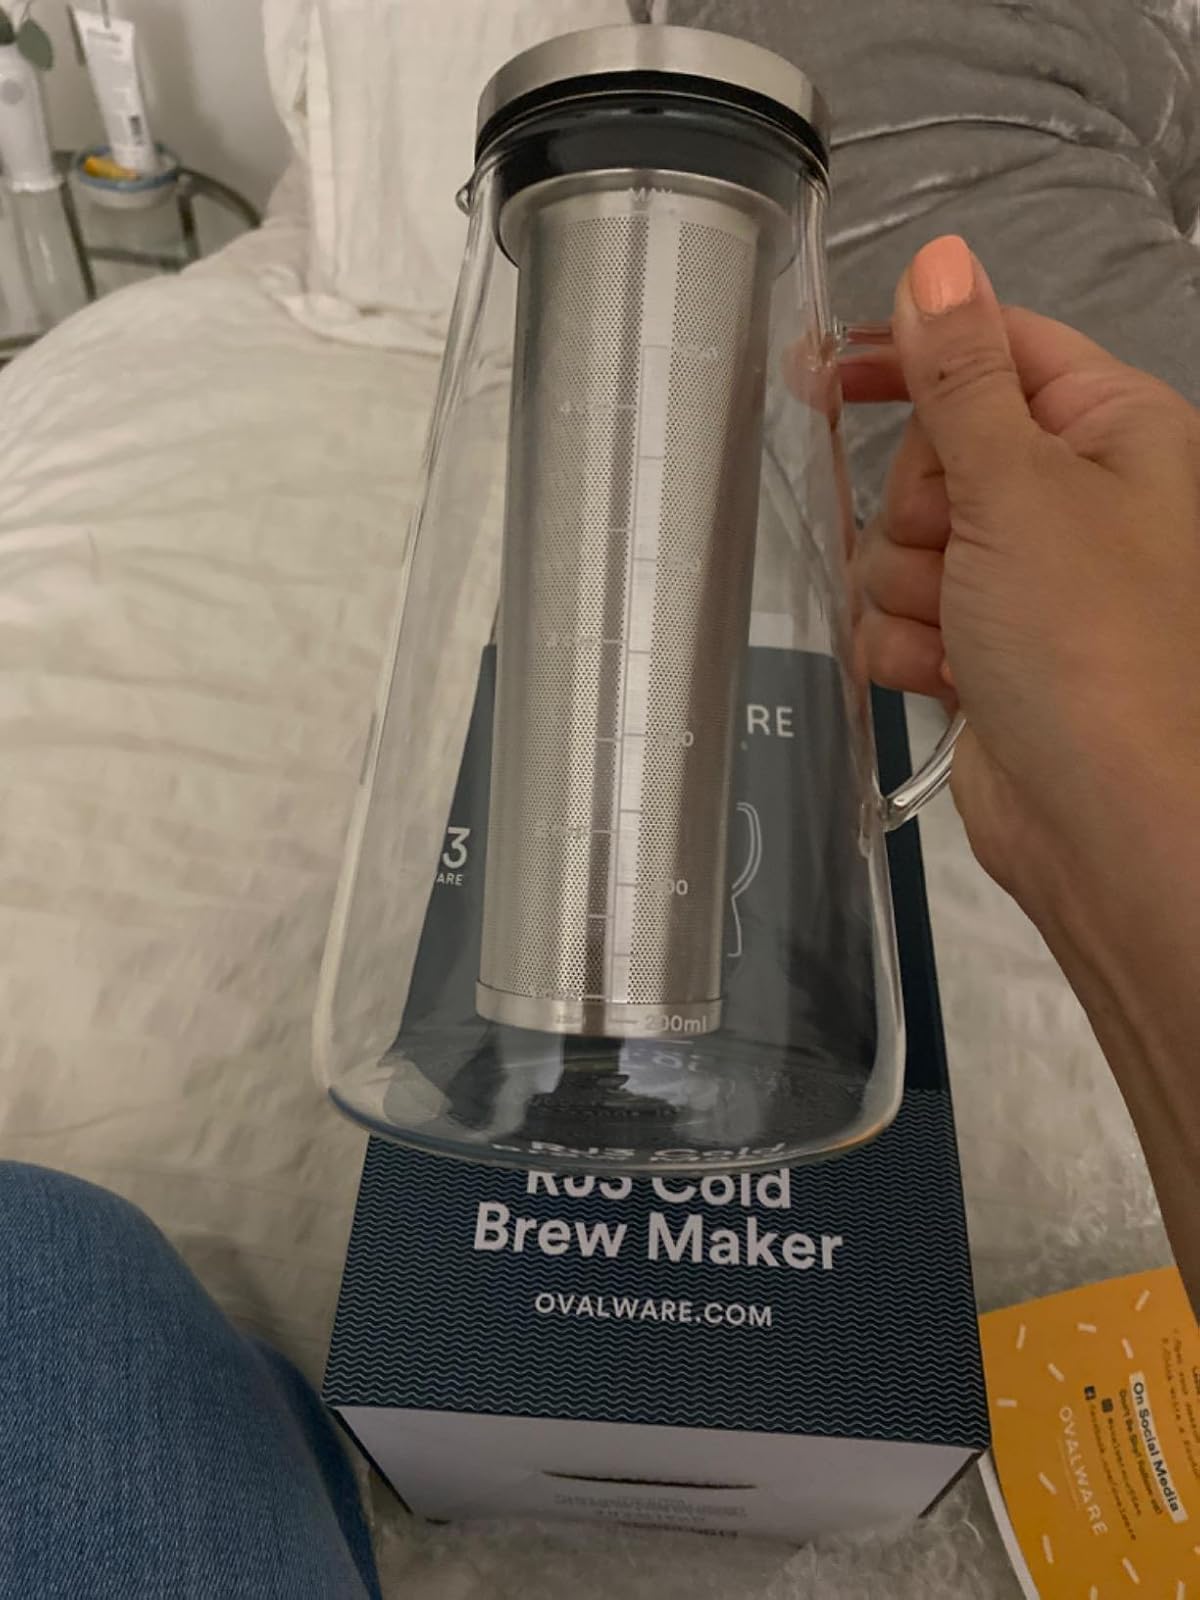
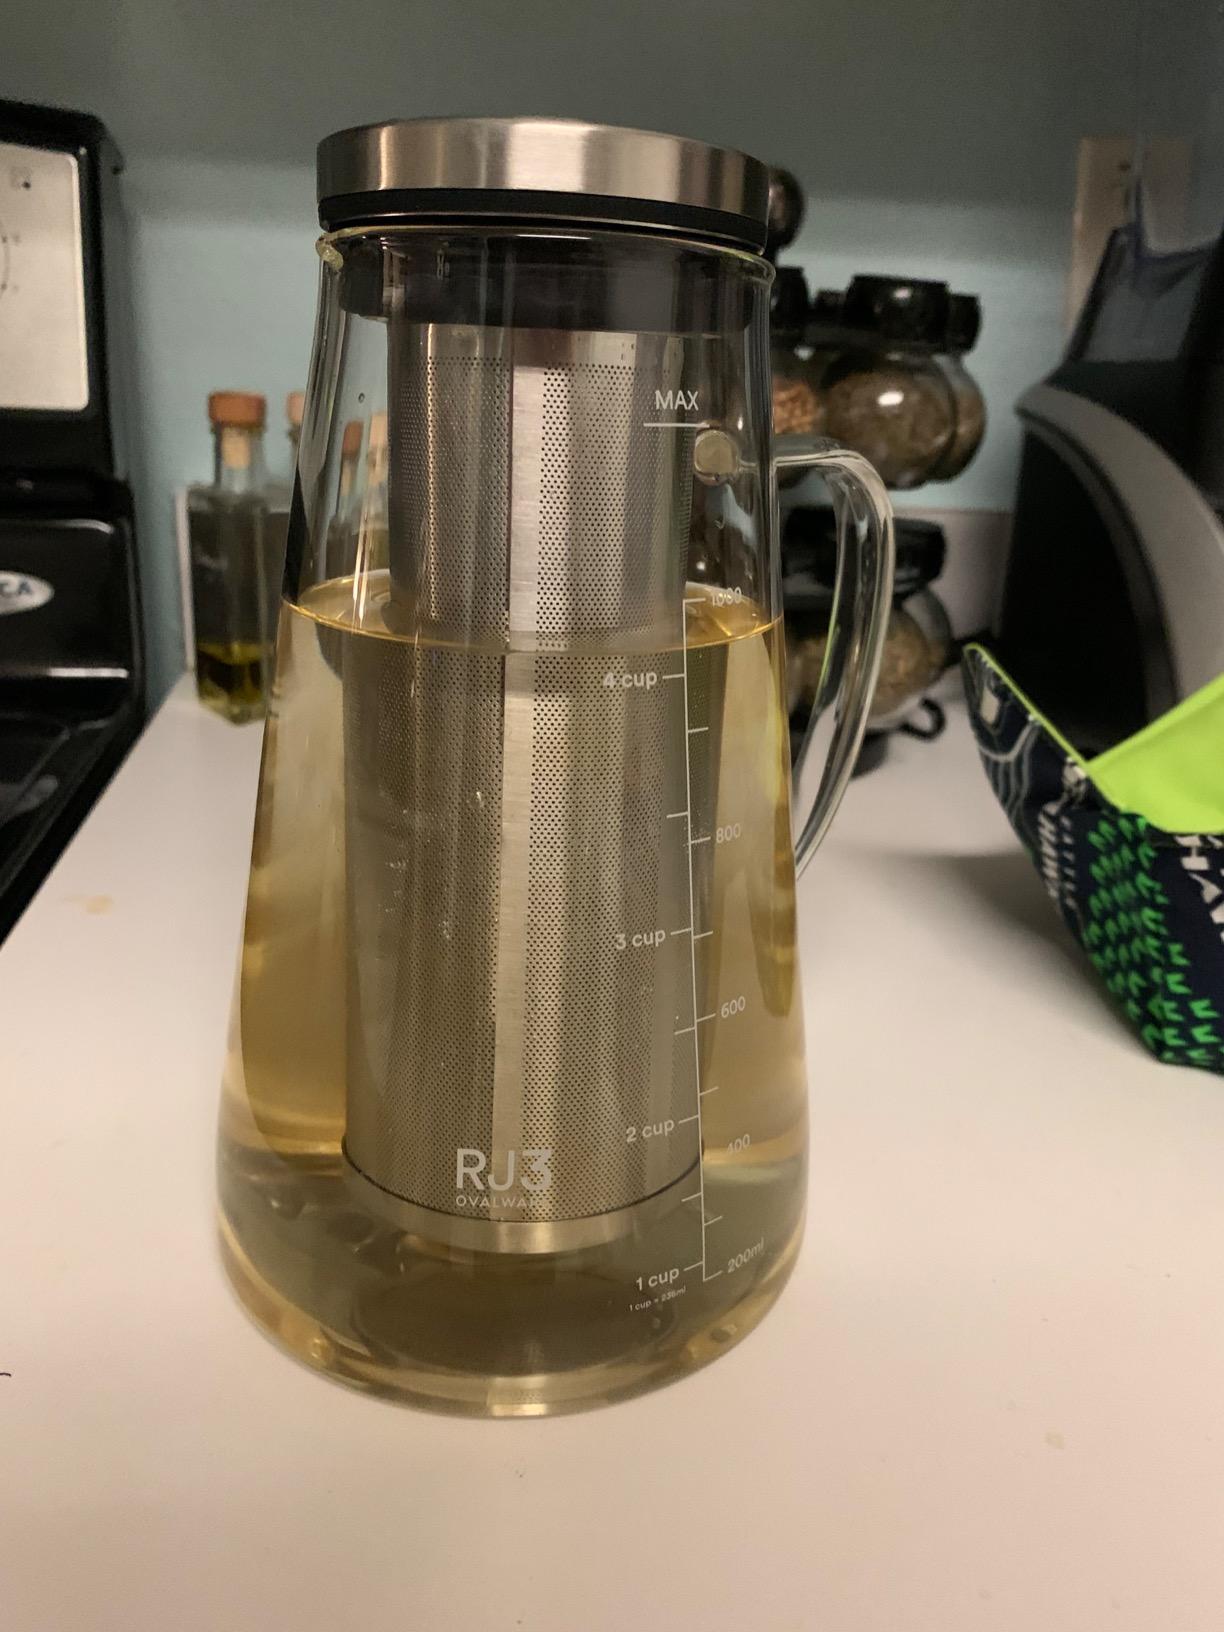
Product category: items_tea
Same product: yes